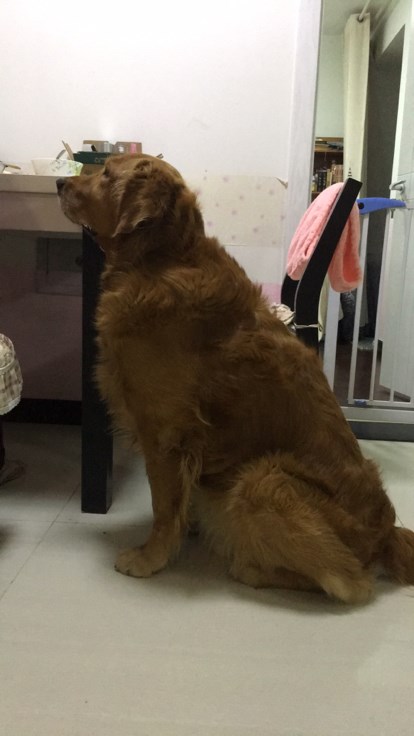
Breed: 5355-n000126-golden_retriever